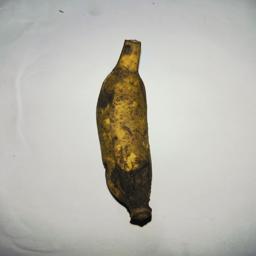
Ripeness: Overripe